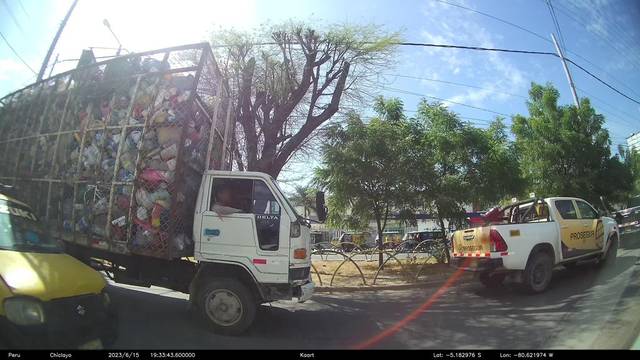
Region: Peru
Coordinates: -5.183, -80.622